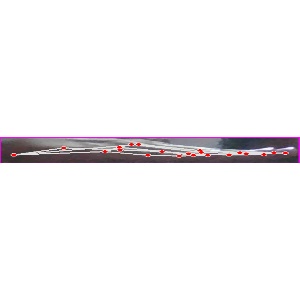
अक्षर: ज